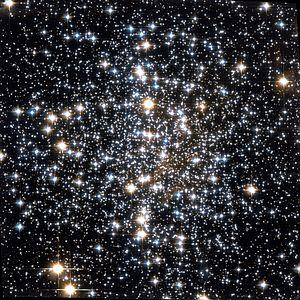
Voici une liste non exhaustive d'amas stellaires, classée par ordre alphabétique de constellations.
Les objets de Messier sont une liste d'objets astronomiques catalogués par l'astronome français Charles Messier dans son Catalogue des Nébuleuses et des Amas d'Étoiles, publiée en 1771, puis étendue dans sa dernière édition en 1966.